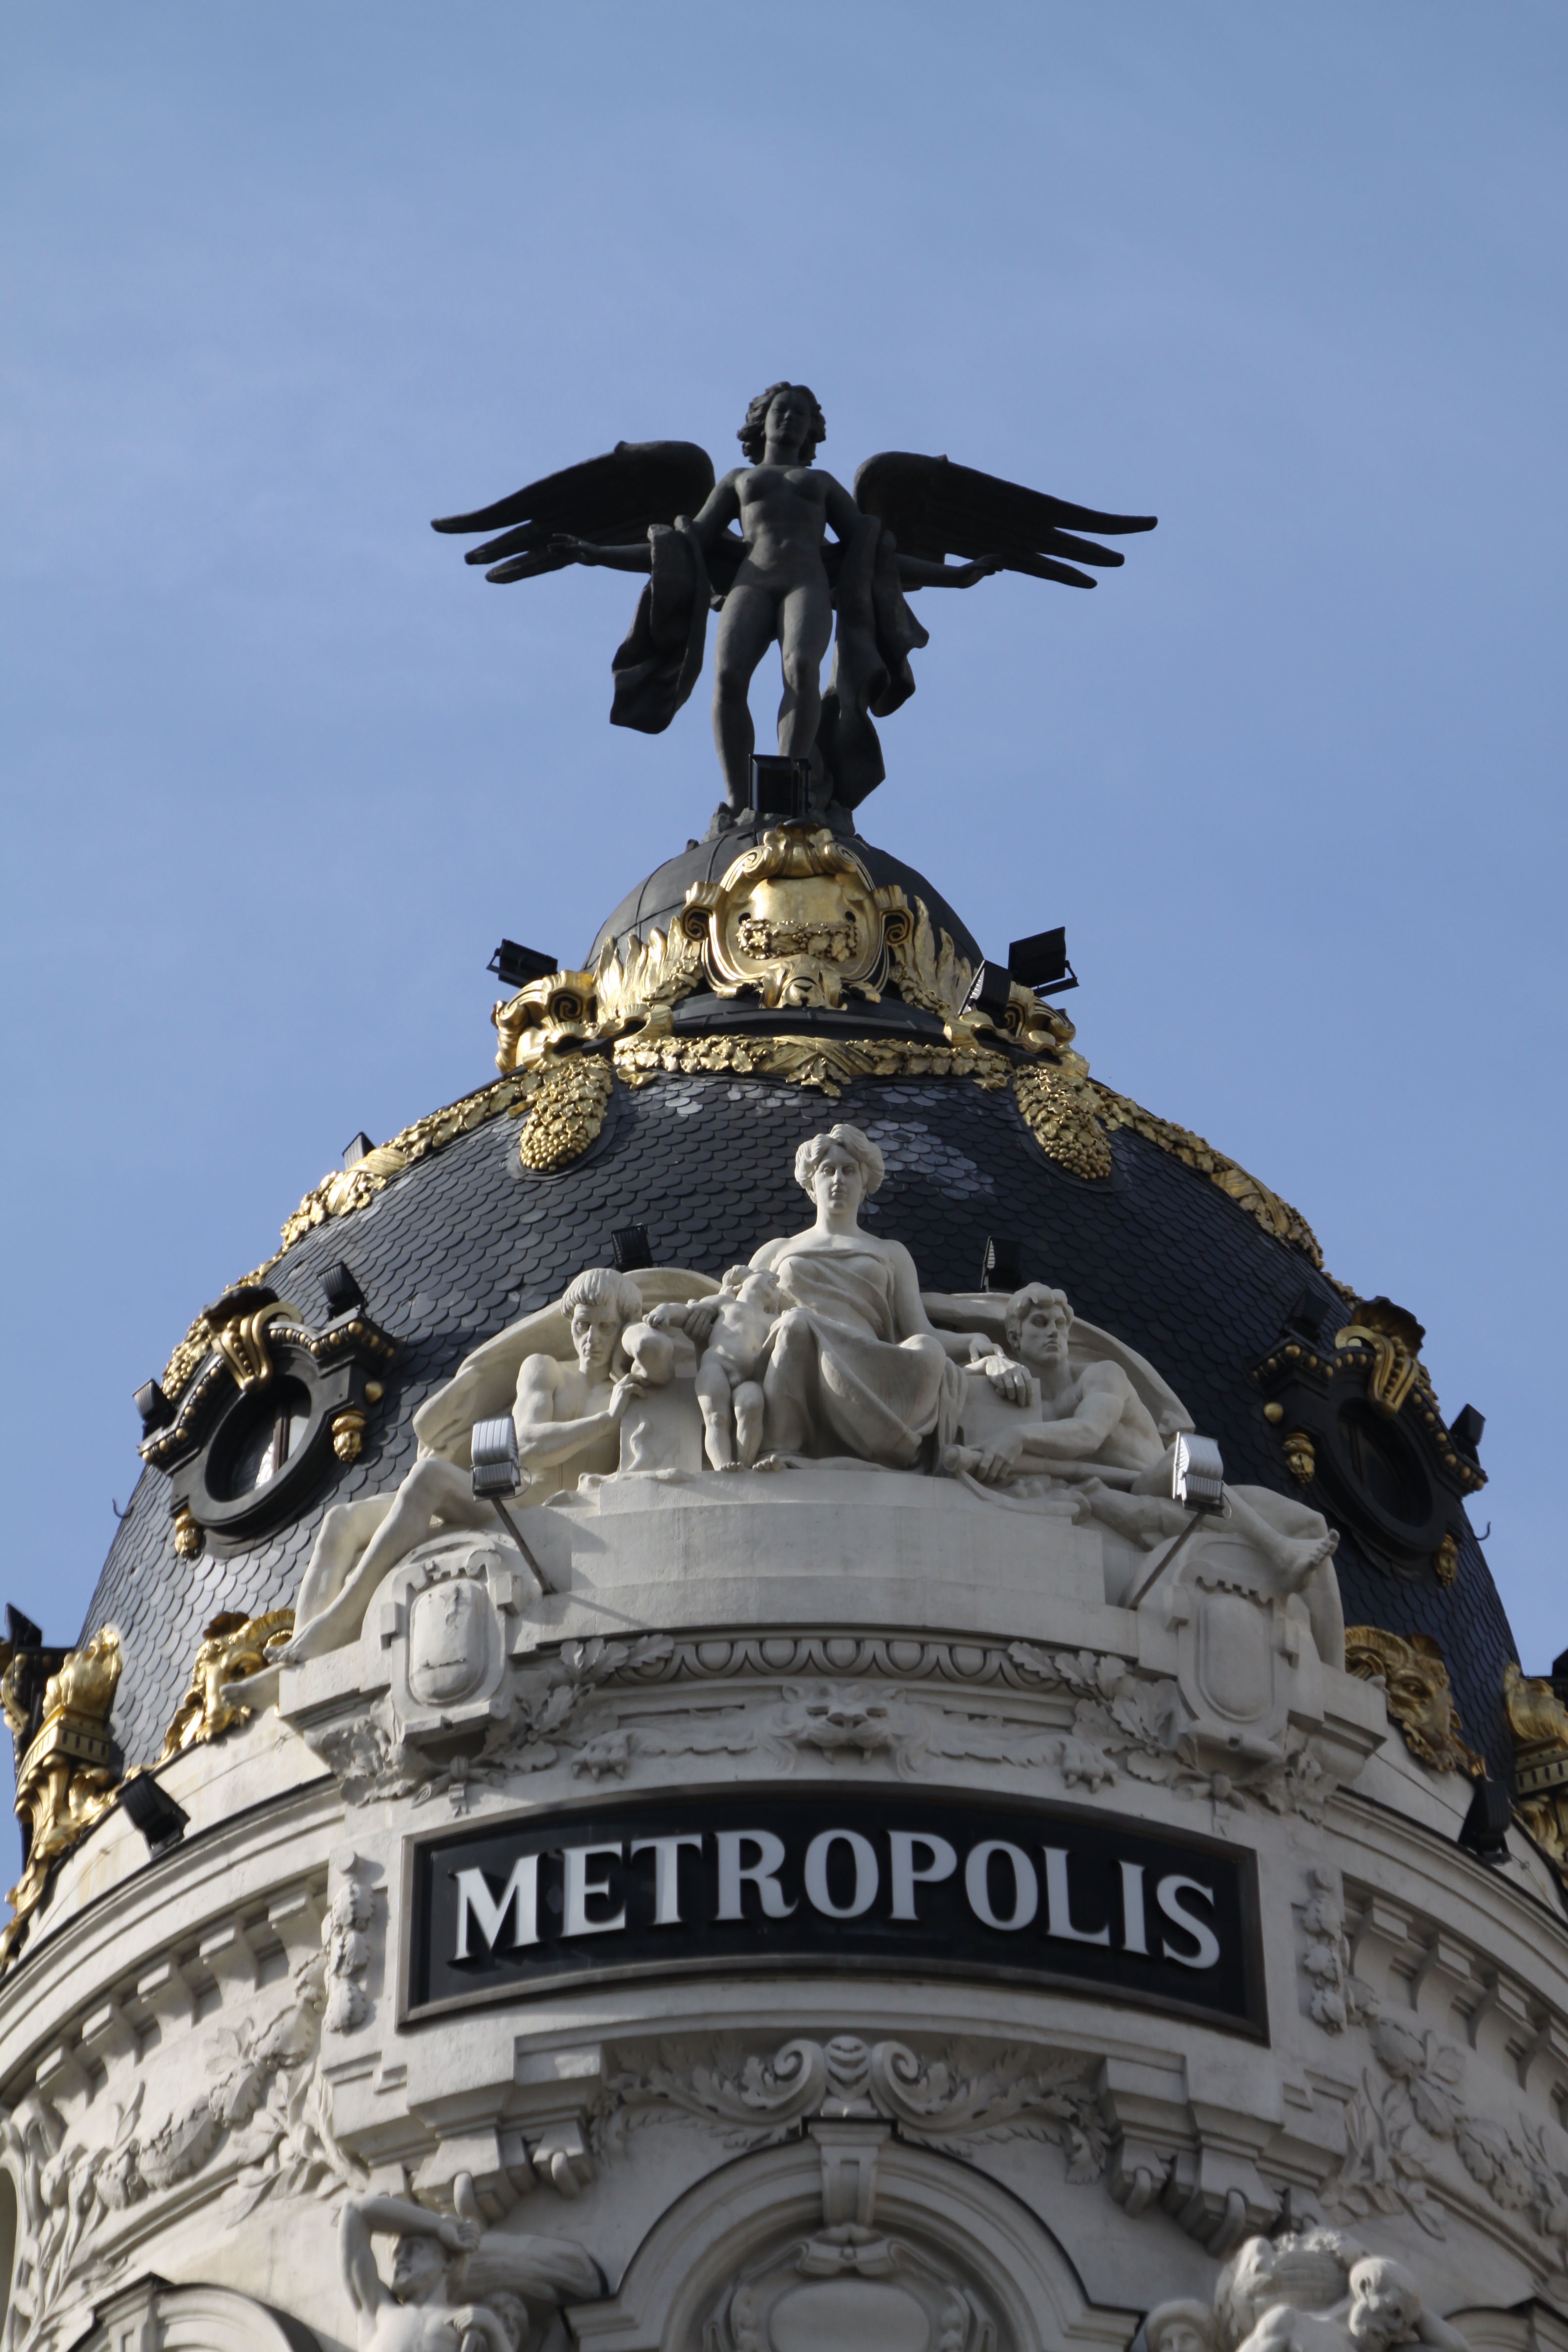
architecture, monument, statue, landmark, sculpture, madrid, metropolis, domes, ancient history